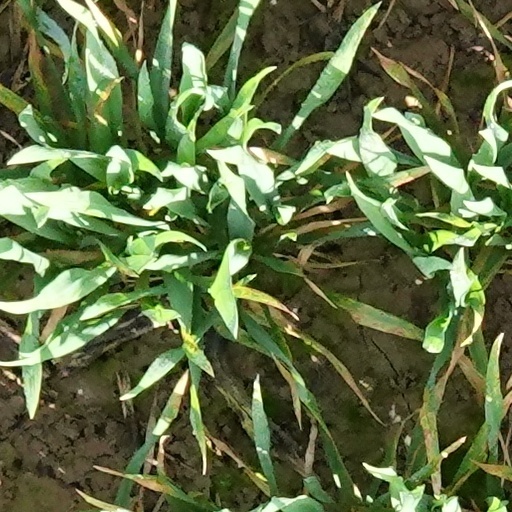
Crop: wheat